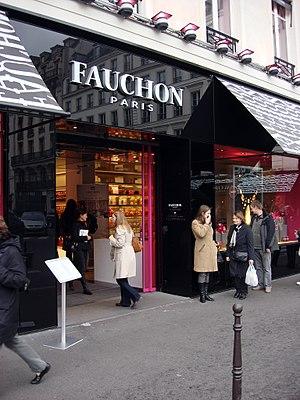
Fauchon est une entreprise mondiale de gastronomie de luxe, vendant des produits à sa marque dans toutes les catégories de l’agroalimentaire. Fauchon a pour métiers principaux l’épicerie fine, la pâtisserie, la boulangerie, la confiserie, mais aussi les activités de traiteur, de réception et de restauration.